Dantu railway station

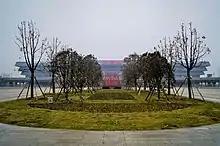
Station building in 2021

Dantu railway station, formerly known as Sanshan West railway station during construction, is a railway station of Shanghai-Nanjing Intercity Railway located in Dantu District, Zhenjiang, Jiangsu, People's Republic of China.